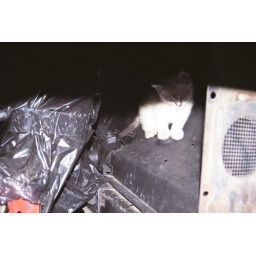
China in the old car the cats love